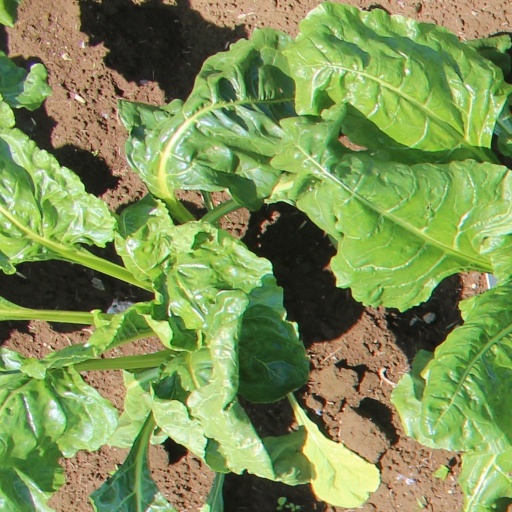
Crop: sugar beet